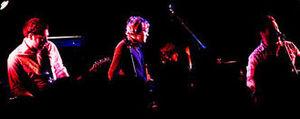
The Get Up Kids est un groupe de rock indépendant et d'emo américain, originaire de Kansas City, dans le Missouri. Formé en 1995, le groupe joue un rôle majeur dans la scène emo, à cette période mieux connue comme la seconde vague d'emo. Tandis qu'ils se popularisent, ils jouent aux côtés de groupes tels que Green Day et Weezer, avant de jouer leurs propres concerts en tête d'affiche, puis en tournée au Japon et en Europe. Ils lancent Heroes and Villains Records, une empreinte du label Vagrant Records qui distribuera des albums de The Get Up Kids, mais aussi de projets parallèles tels que The New Amsterdams et Reggie and the Full Effect.